Fall River Road

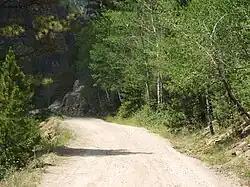
Fall River Road

The Old Fall River Road, sometimes referred to as "The Old Road" by park staff in Rocky Mountain National Park, was the first automobile road to penetrate the interior of the park. The road linked the east side of the park near Estes Park with Grand Lake on the west side. Work began in 1913 but was interrupted in 1914 by World War I with final work being completed between 1918 and 1920.